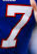
Number: 7